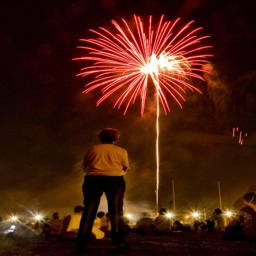
fireworks explode in the sky as the city begins at stadium .